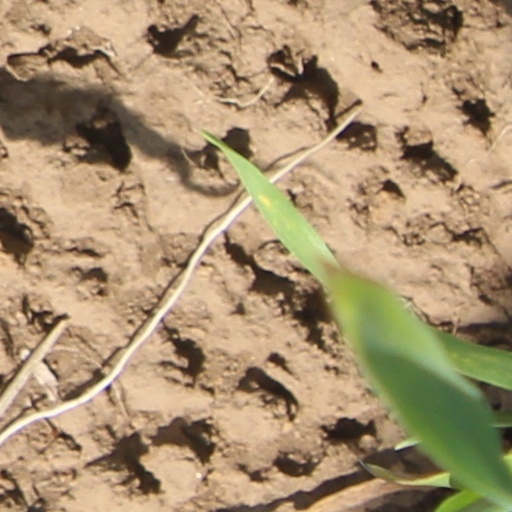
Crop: wheat